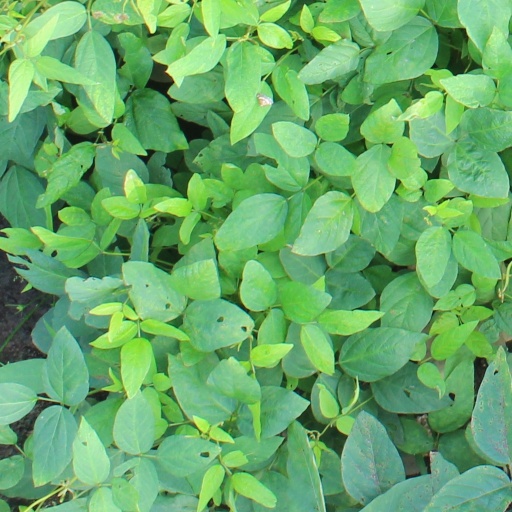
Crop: soybean